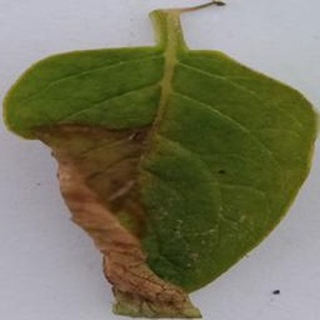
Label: potato_late_blight